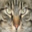
Label: cat